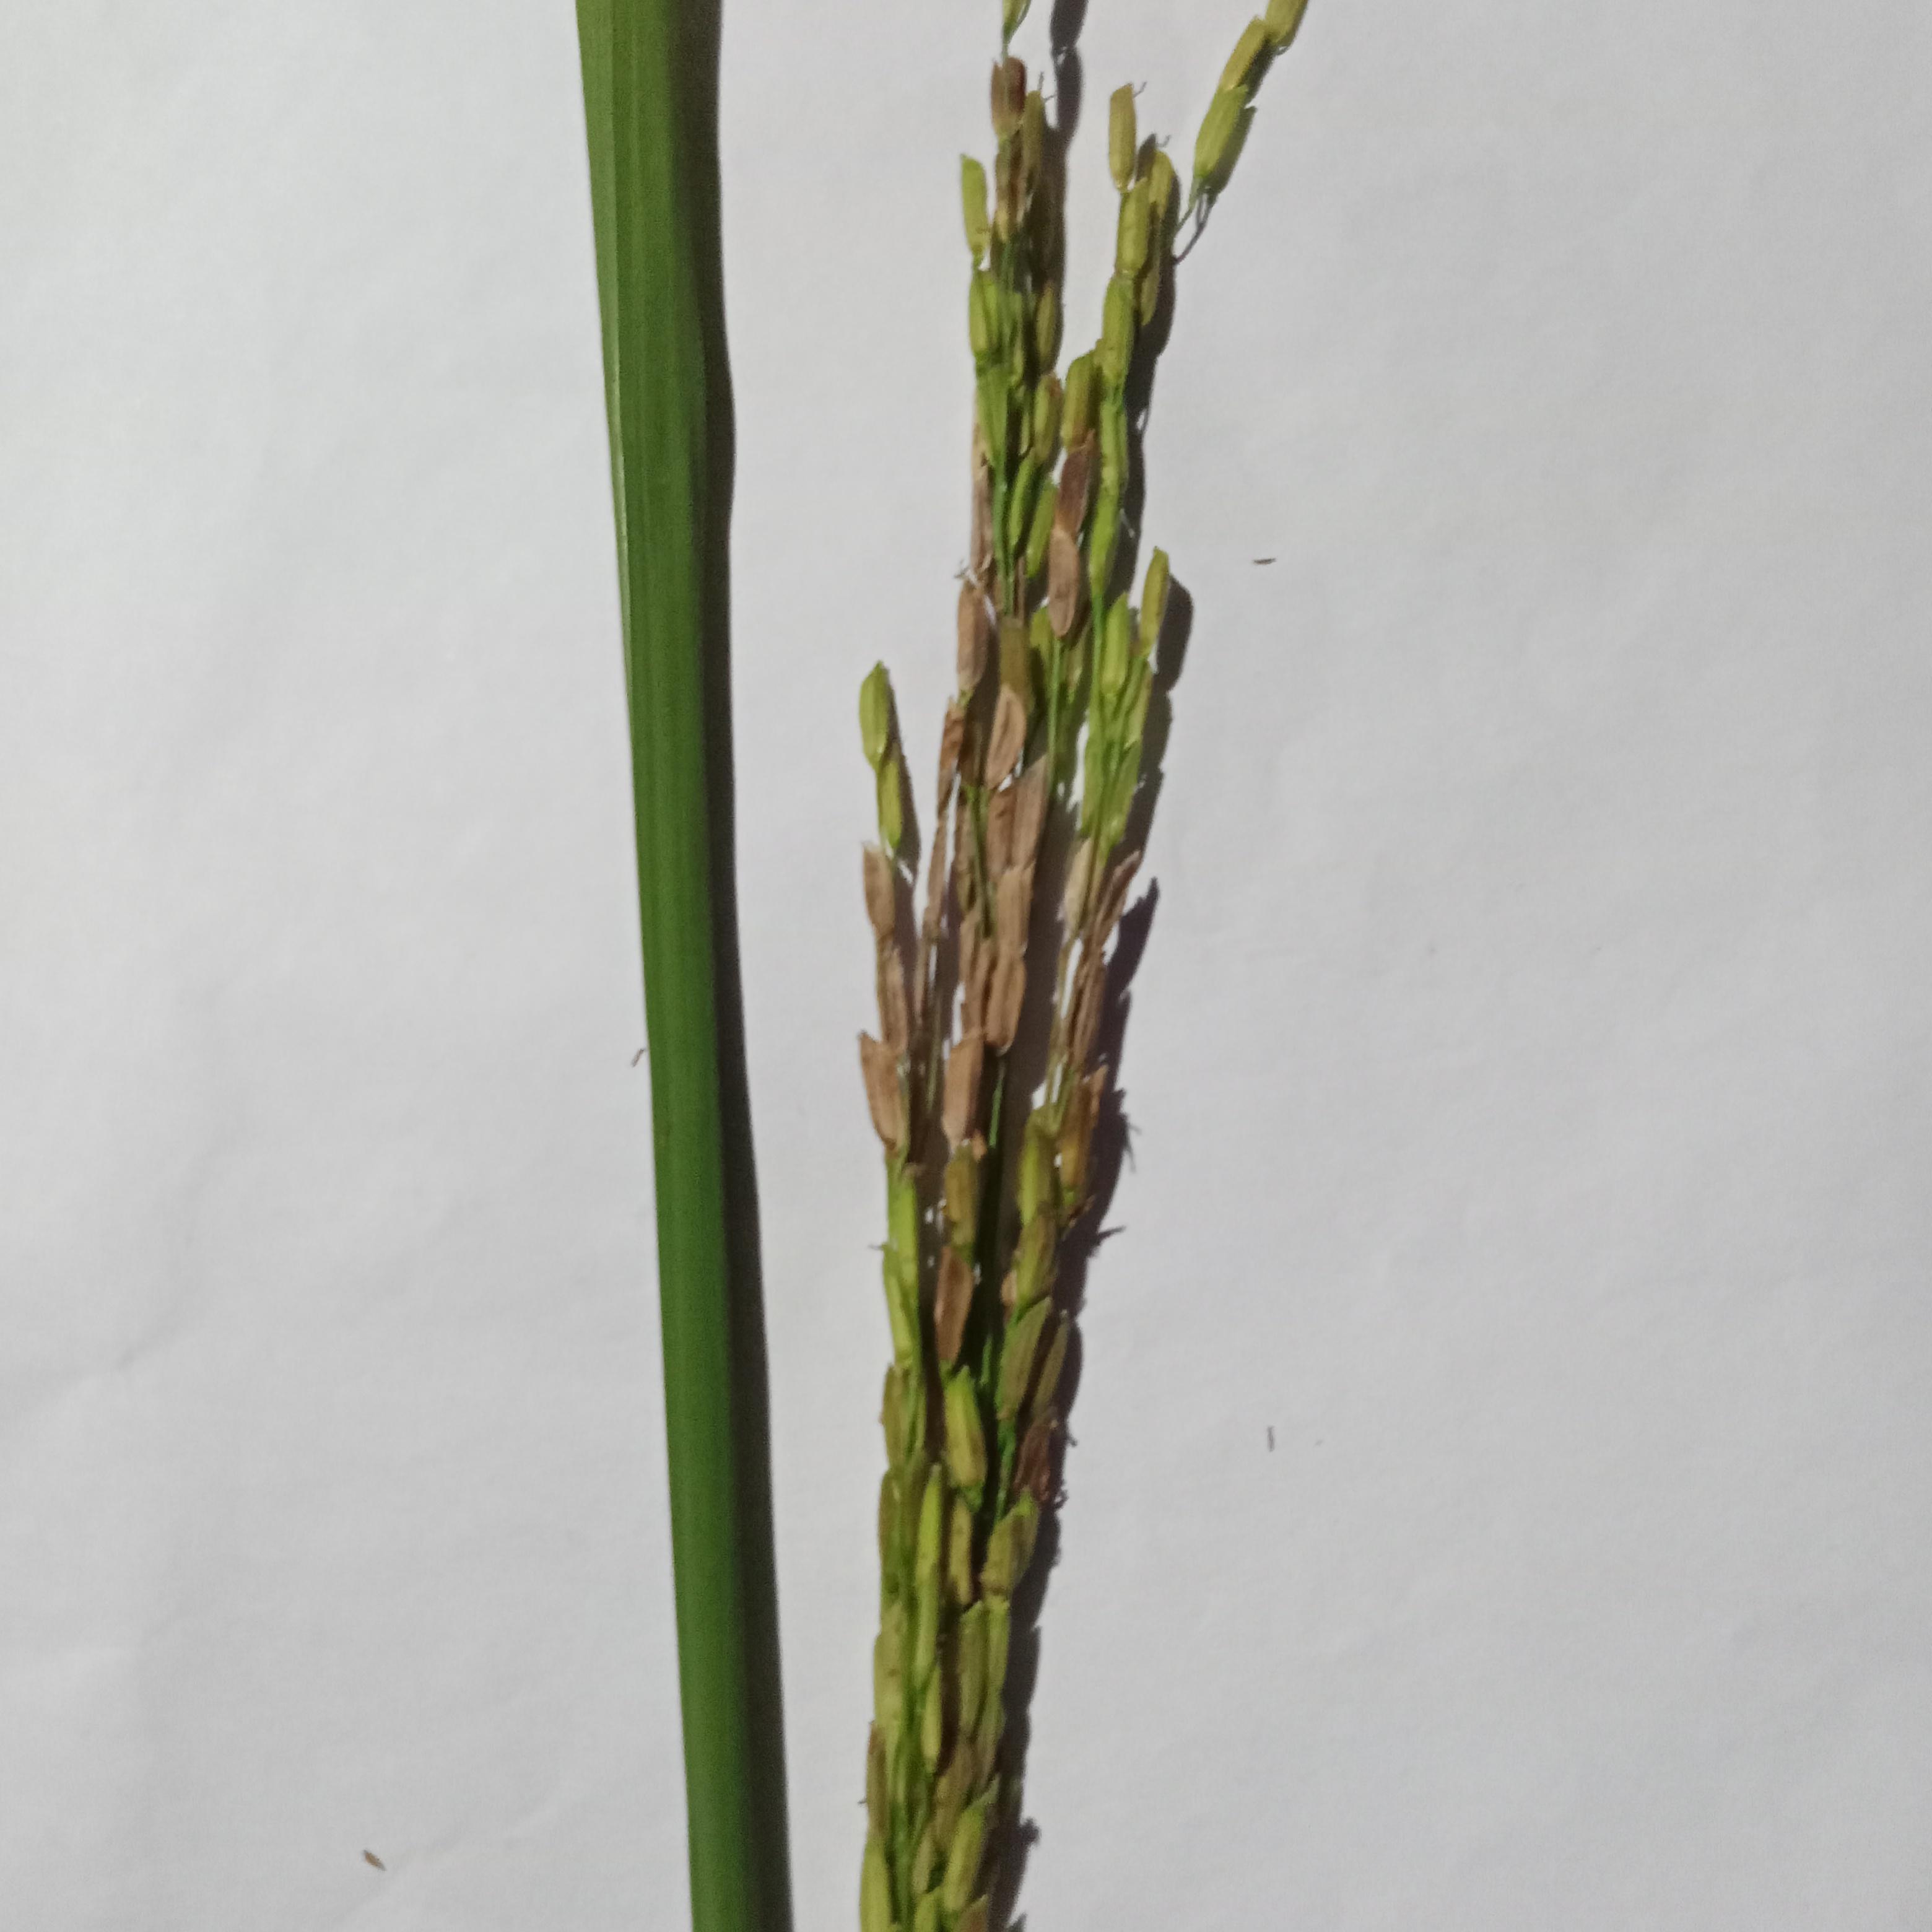
Label: Rice___Neck_Blast